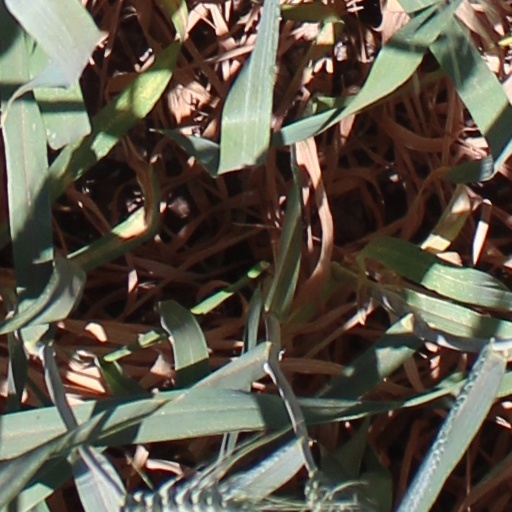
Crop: wheat